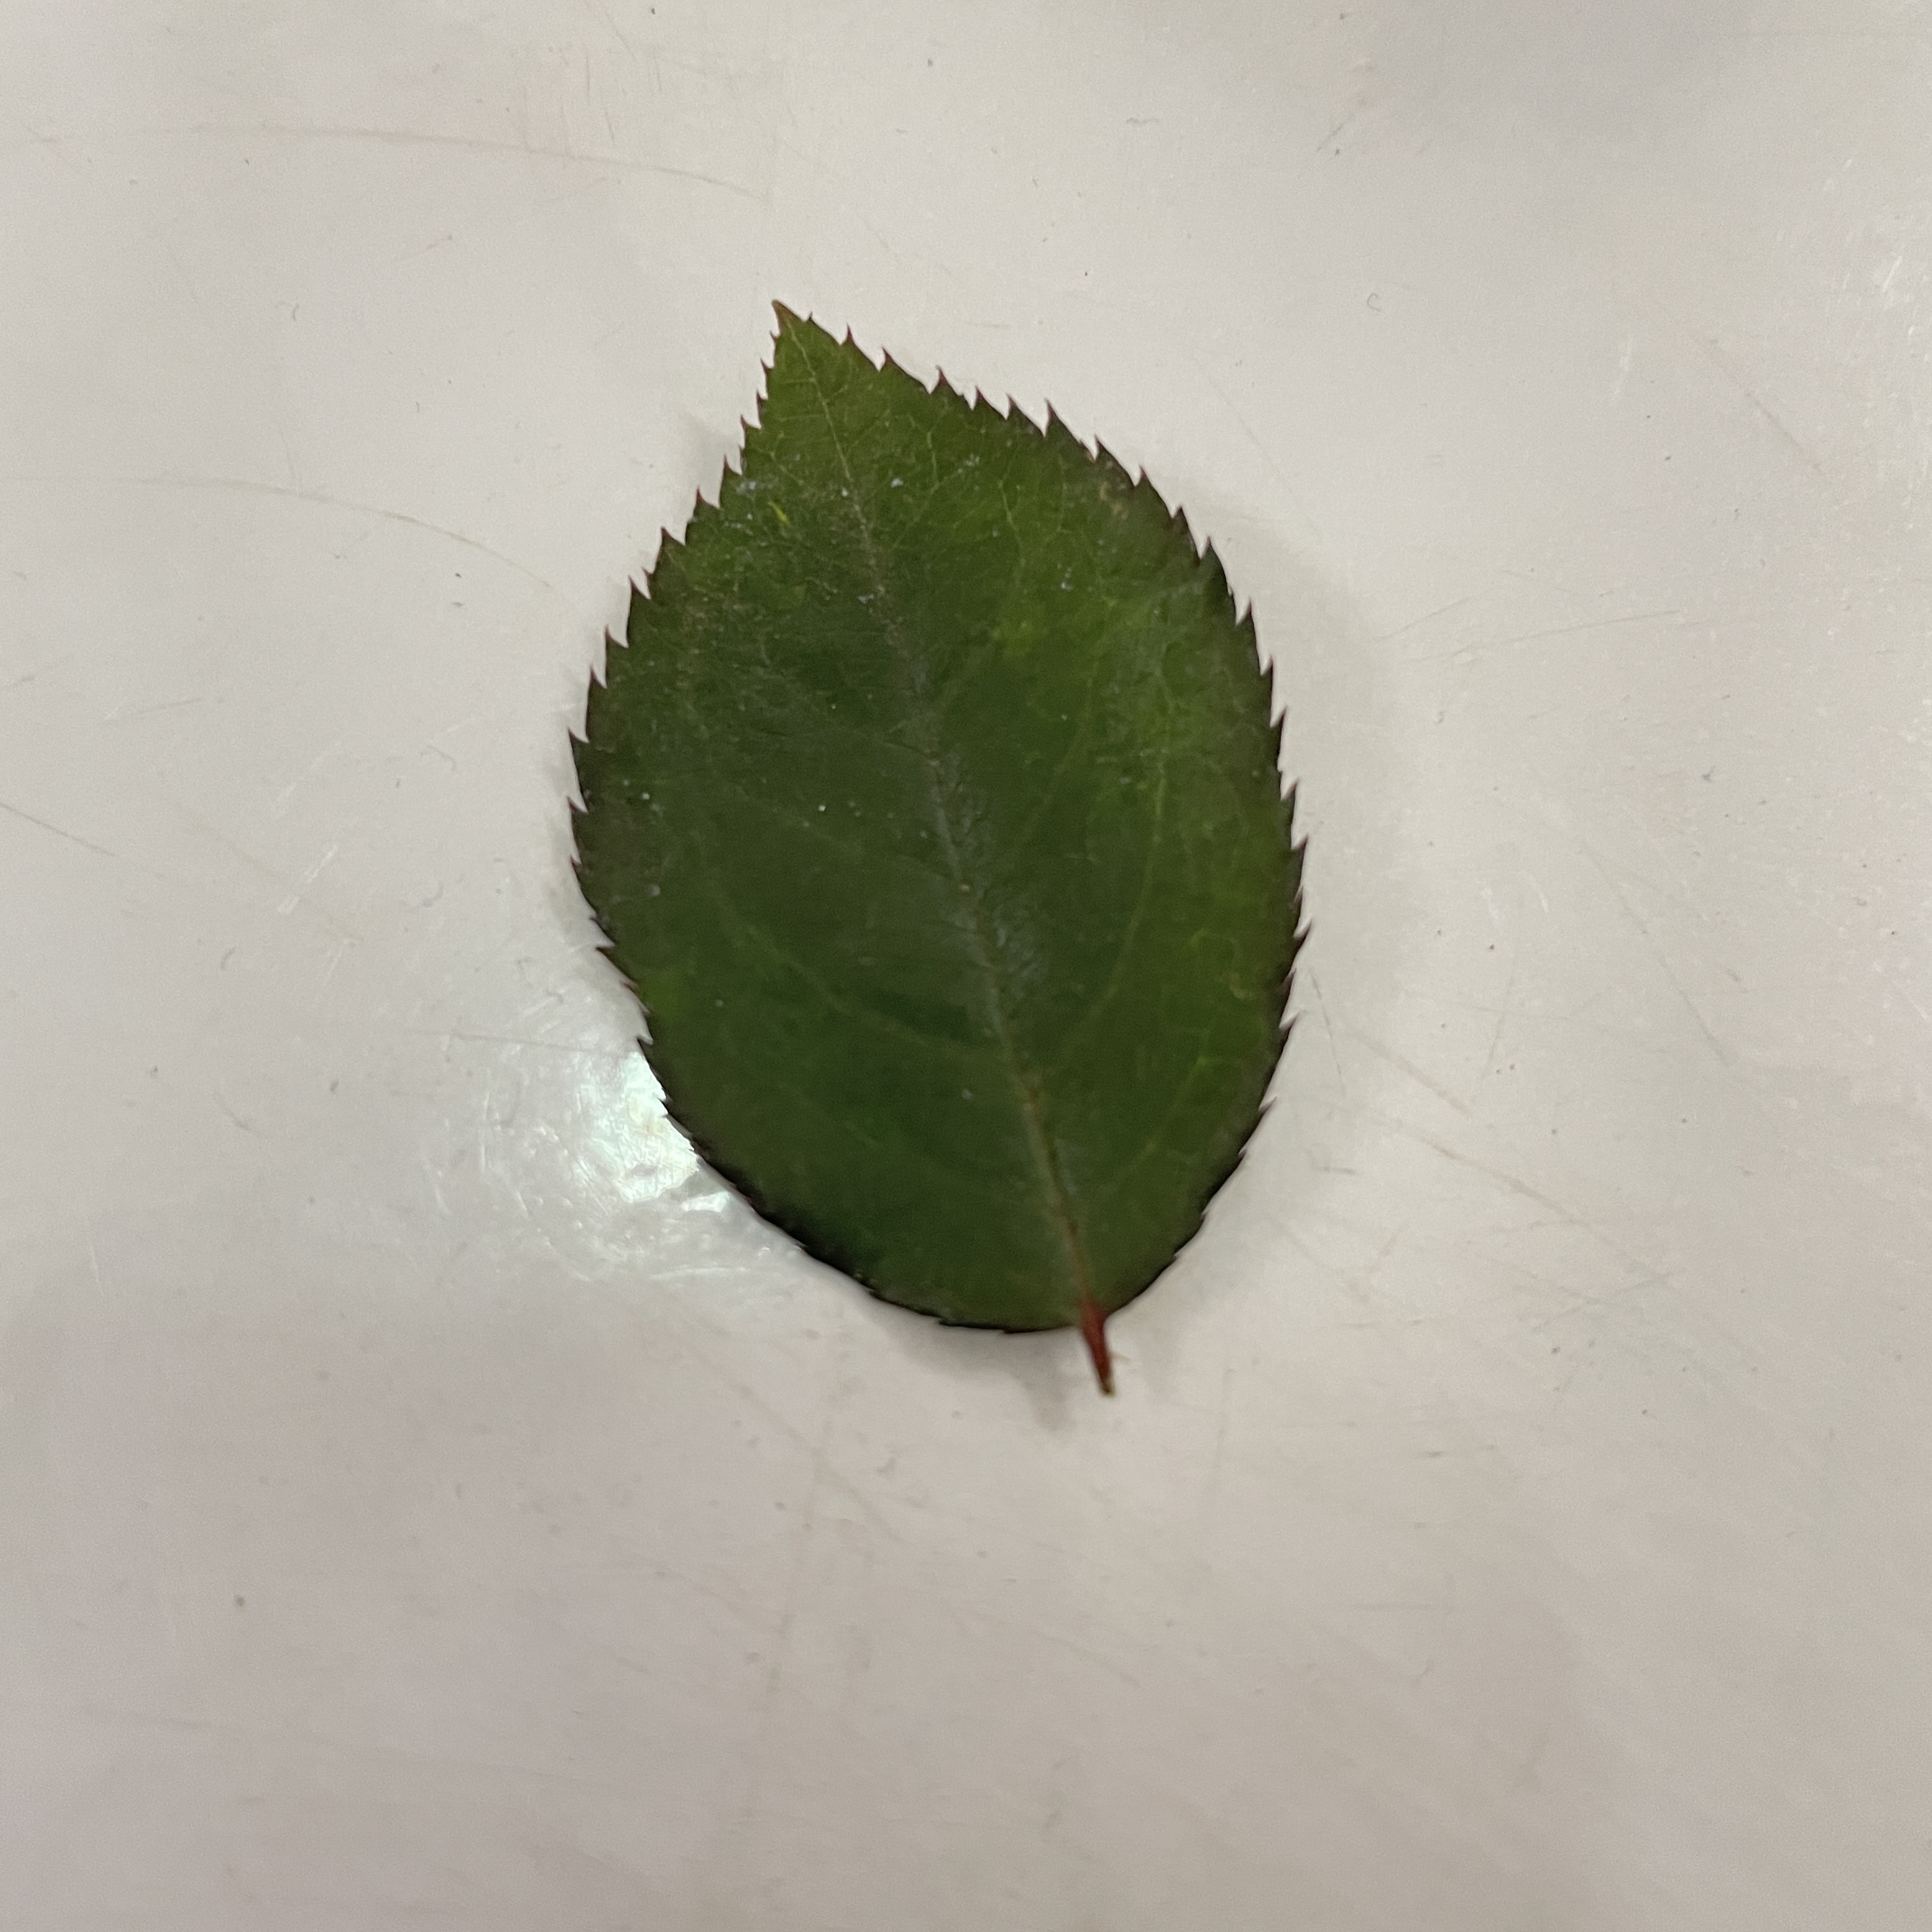
Label: Healthy Leaf